Anthonio Hurdt

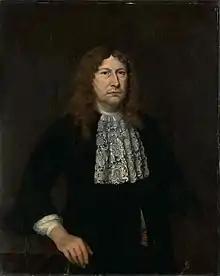
Joannes Camphuys, Governors-General of the Dutch East Indies (1684–91) and Hurdt's political rival

In January 1684 Speelman—who had been Governor-General since 1681—died. Hurdt was one of the contenders to replace him, but the Council of the Indies instead appointed Joannes Camphuys, who was supported by the younger faction of the Council. Hurdt was appointed Director-General—the second-highest officer after Governor-General. After this point, the Council of the Indies was split between the supporters of Camphuys and Hurdt. The dispute culminated in 1687, when Hurdt refused to attend the Council's meetings, and eventually was expelled from the council by the VOC directorate in Amsterdam.